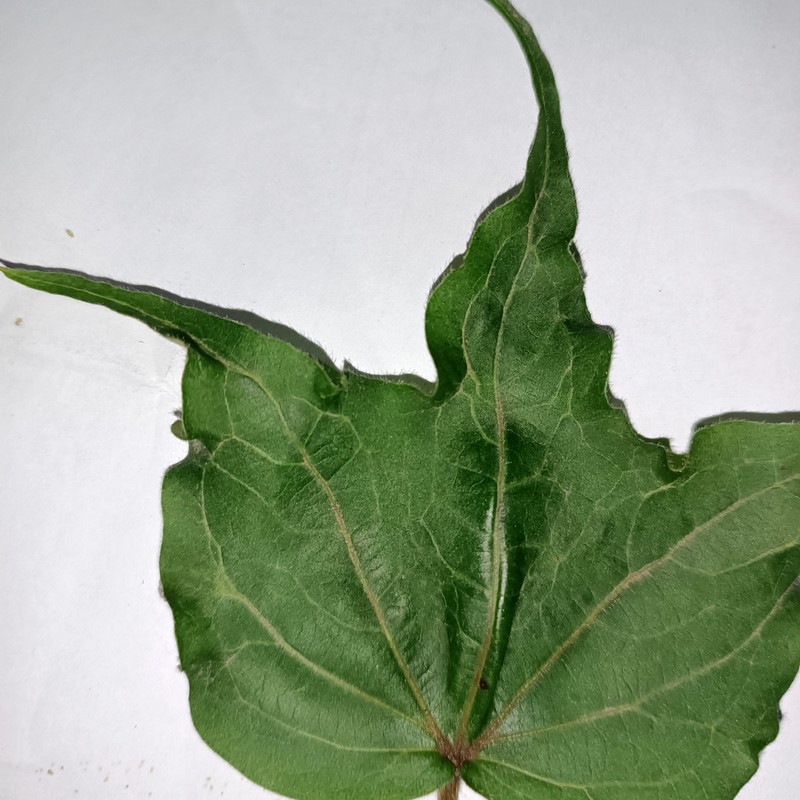
Label: Herbicide Growth Damage